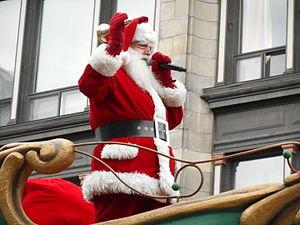
Défilé du Père Noël, rue Sainte-Catherine Ouest, Montréal